HARP (algorithm)

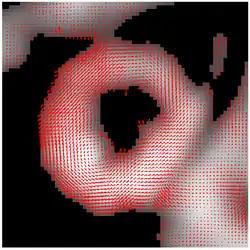
Result of HARP tracking of a tagged cardiac MRI slice

For a fixed material point with a HARP value, only one of the points sharing the same HARP value in a later time frame is the correct match. If the apparent motion is small from one image to the next, it is likely that the nearest of these points is the correct point. The tracking result is very accurate in this case.